Sound of Pig

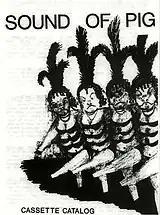
Sound of Pig Catalogue Cover and Logo

Sound of Pig was a cassette culture label started in 1984 by Al Margolis in New York City. The label released hundreds of original cassettes between 1984 and 1990. It featured Margolis' own audio art projects that he recorded under the name of If, Bwana, plus a large number of national and international noise music artists.